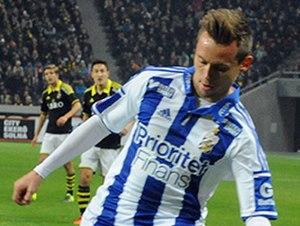
Jakob Ankersen, né le 22 septembre 1990 à Esbjerg au Danemark, est un joueur de football danois. Il évolue actuellement à l'AGF Århus au poste d'ailier.